Church of Our Lady of Finisterrae

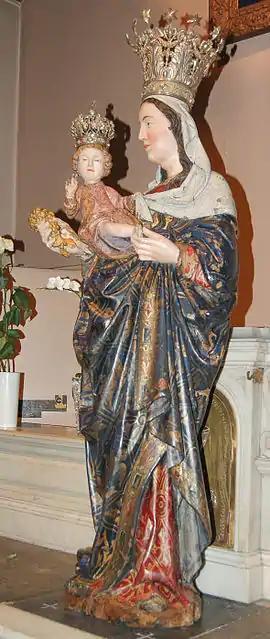
"Notre Dame du Bon Succès" (16th century)

Another polychrome wooden statuette of a Madonna and Child ("Sedes Sapientiae") has found a home in the church; it is said to bring good luck in games of chance and in examinations. Originally from St Machar's Cathedral in Aberdeen, Scotland, it is believed to have been sent to Dunkirk by William Laing, the Procurer for the King of Spain. The statue came to Brussels in 1625, where it was venerated in the Temple of the Augustinians. It was transferred to Finisterrae in 1814, when the Augustinian Temple became a Protestant place of worship. Due to the large number of faithful who came to pray to "Notre Dame du Bon Succès" ("Our Lady of Good Fortune"), a side chapel was built in 1852 to house it.